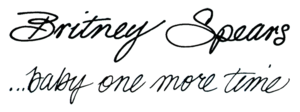
...Baby One More Time est le premier single de la chanteuse américaine pop Britney Spears, sorti en 1998 aux États-Unis et en 1999 dans le reste du monde. La chanson figure sur son premier album ...Baby One More Time sorti la même année. Dépassant les 500 millions de vues sur Youtube, ce single est perçu comme sa signature et a été un succès commercial se vendant à plus de 8 millions d'exemplaires qui lançait la carrière de Britney Spears.